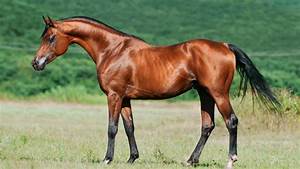
Label: cavallo